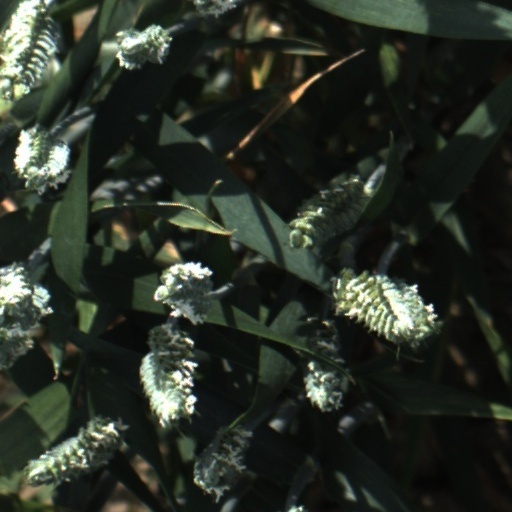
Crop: wheat